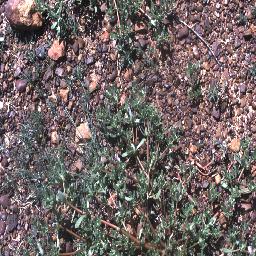
Label: negative